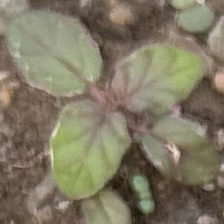
Weed species: Punarnava _(Boerhaavia diffusa)